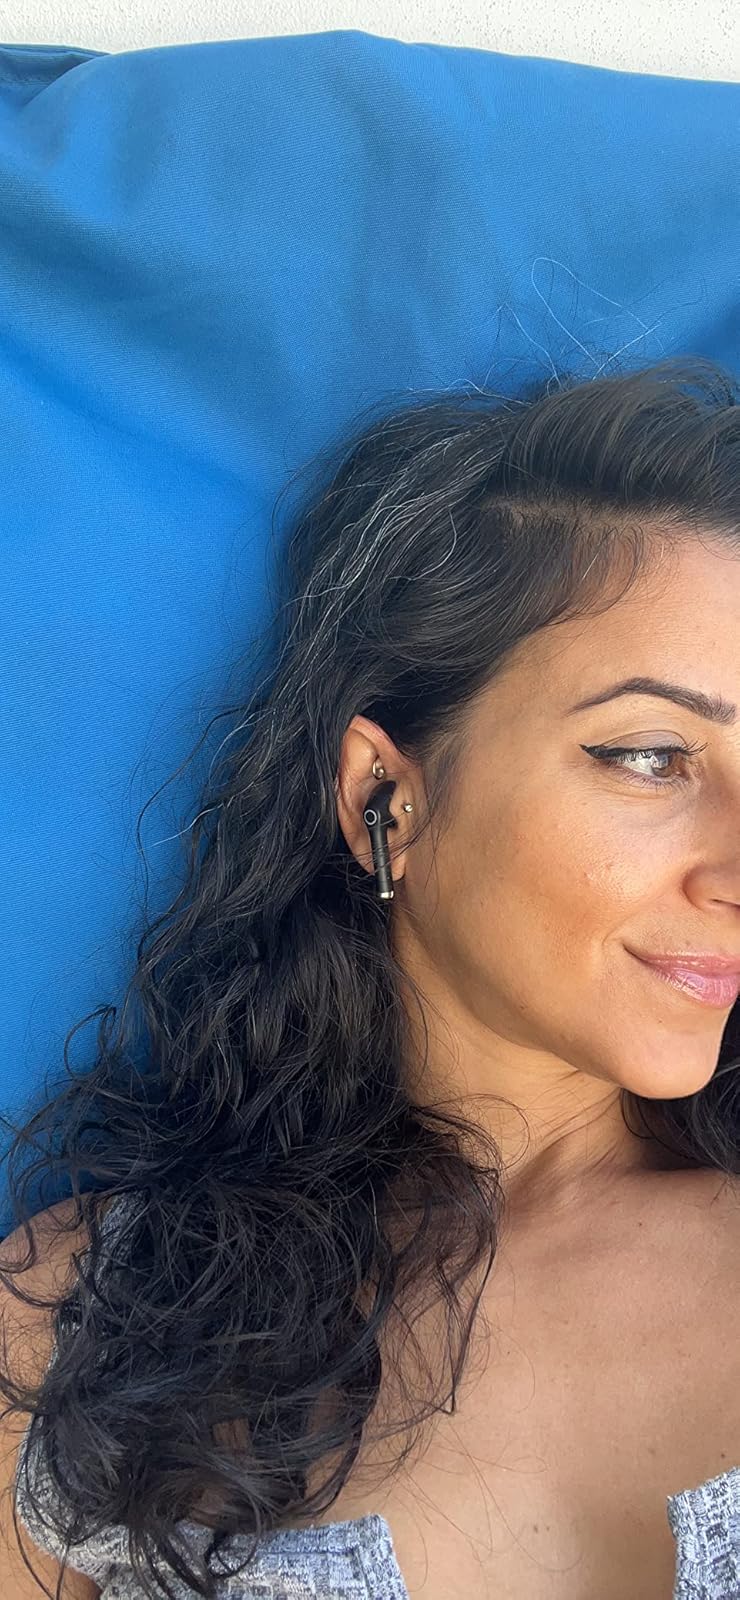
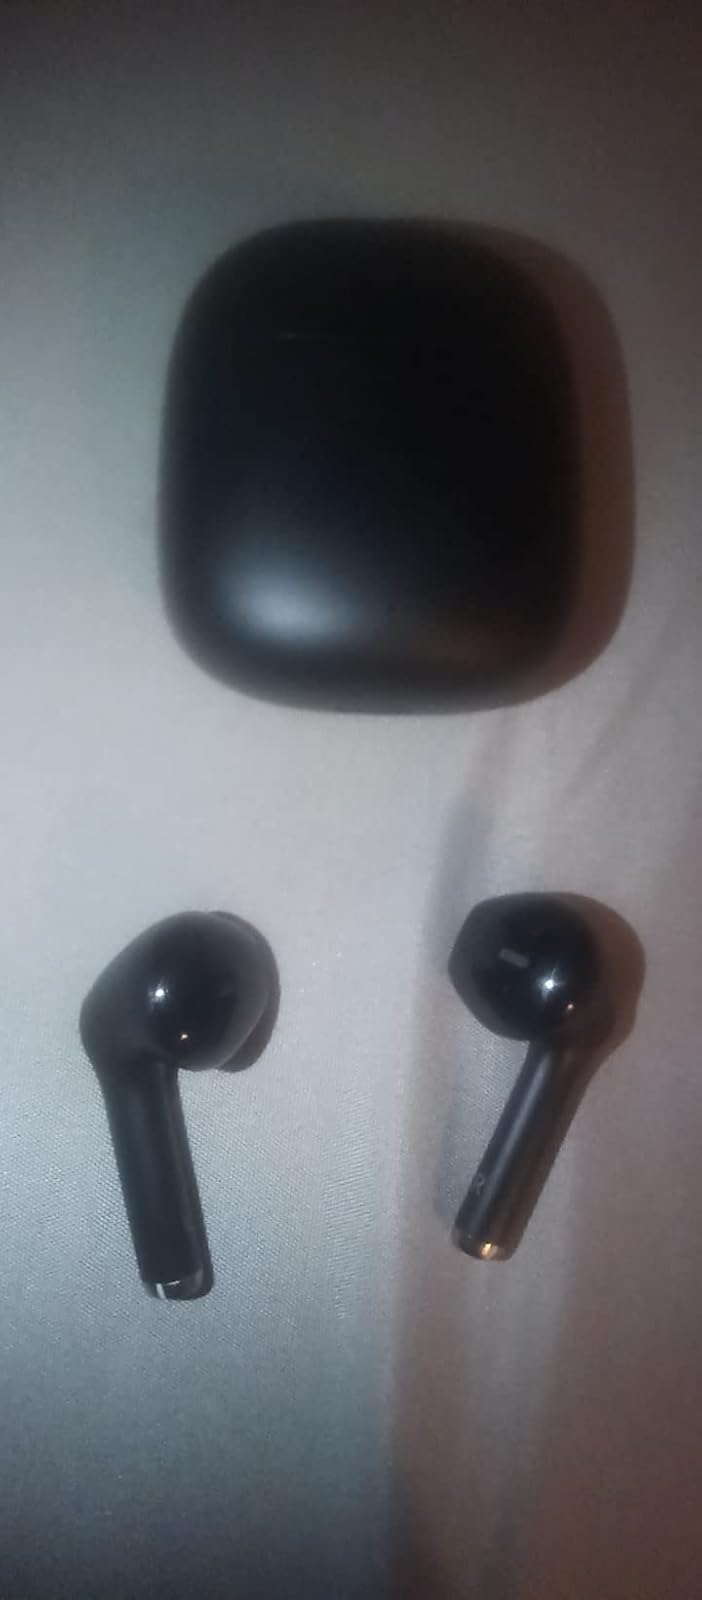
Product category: earbuds
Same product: yes